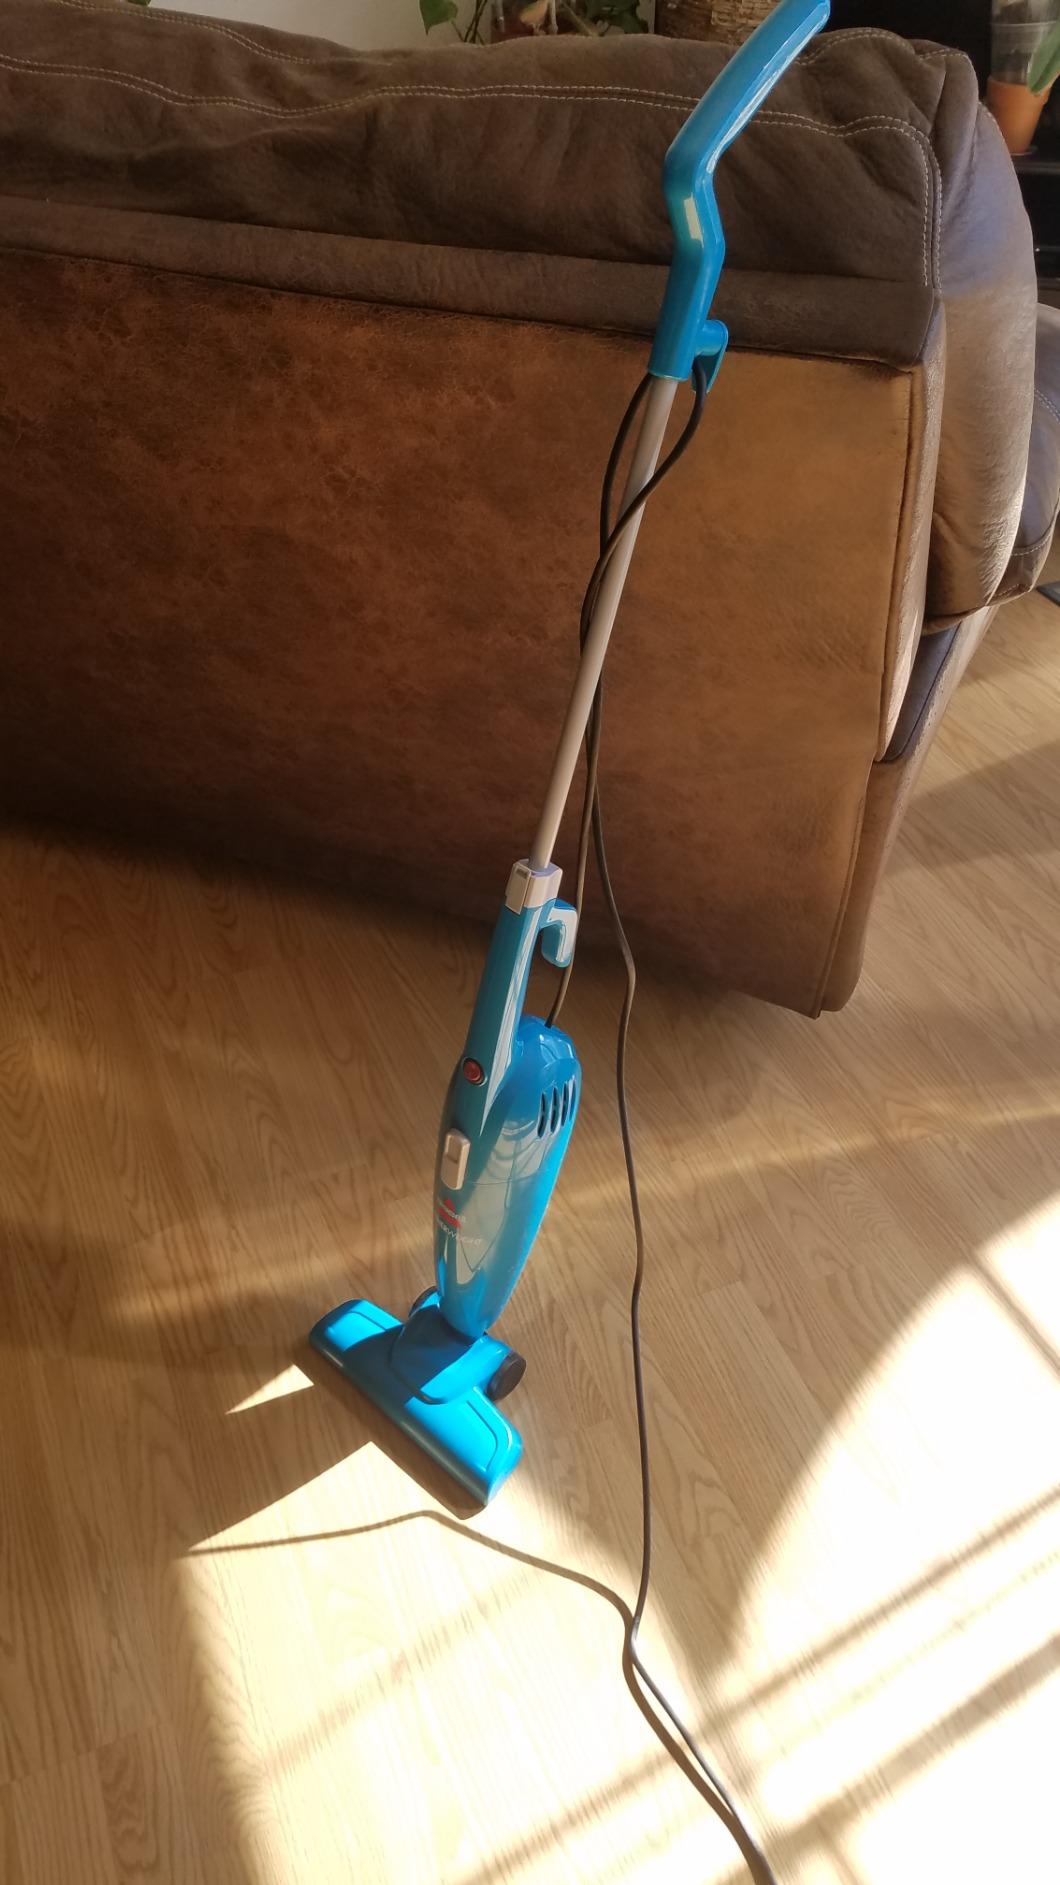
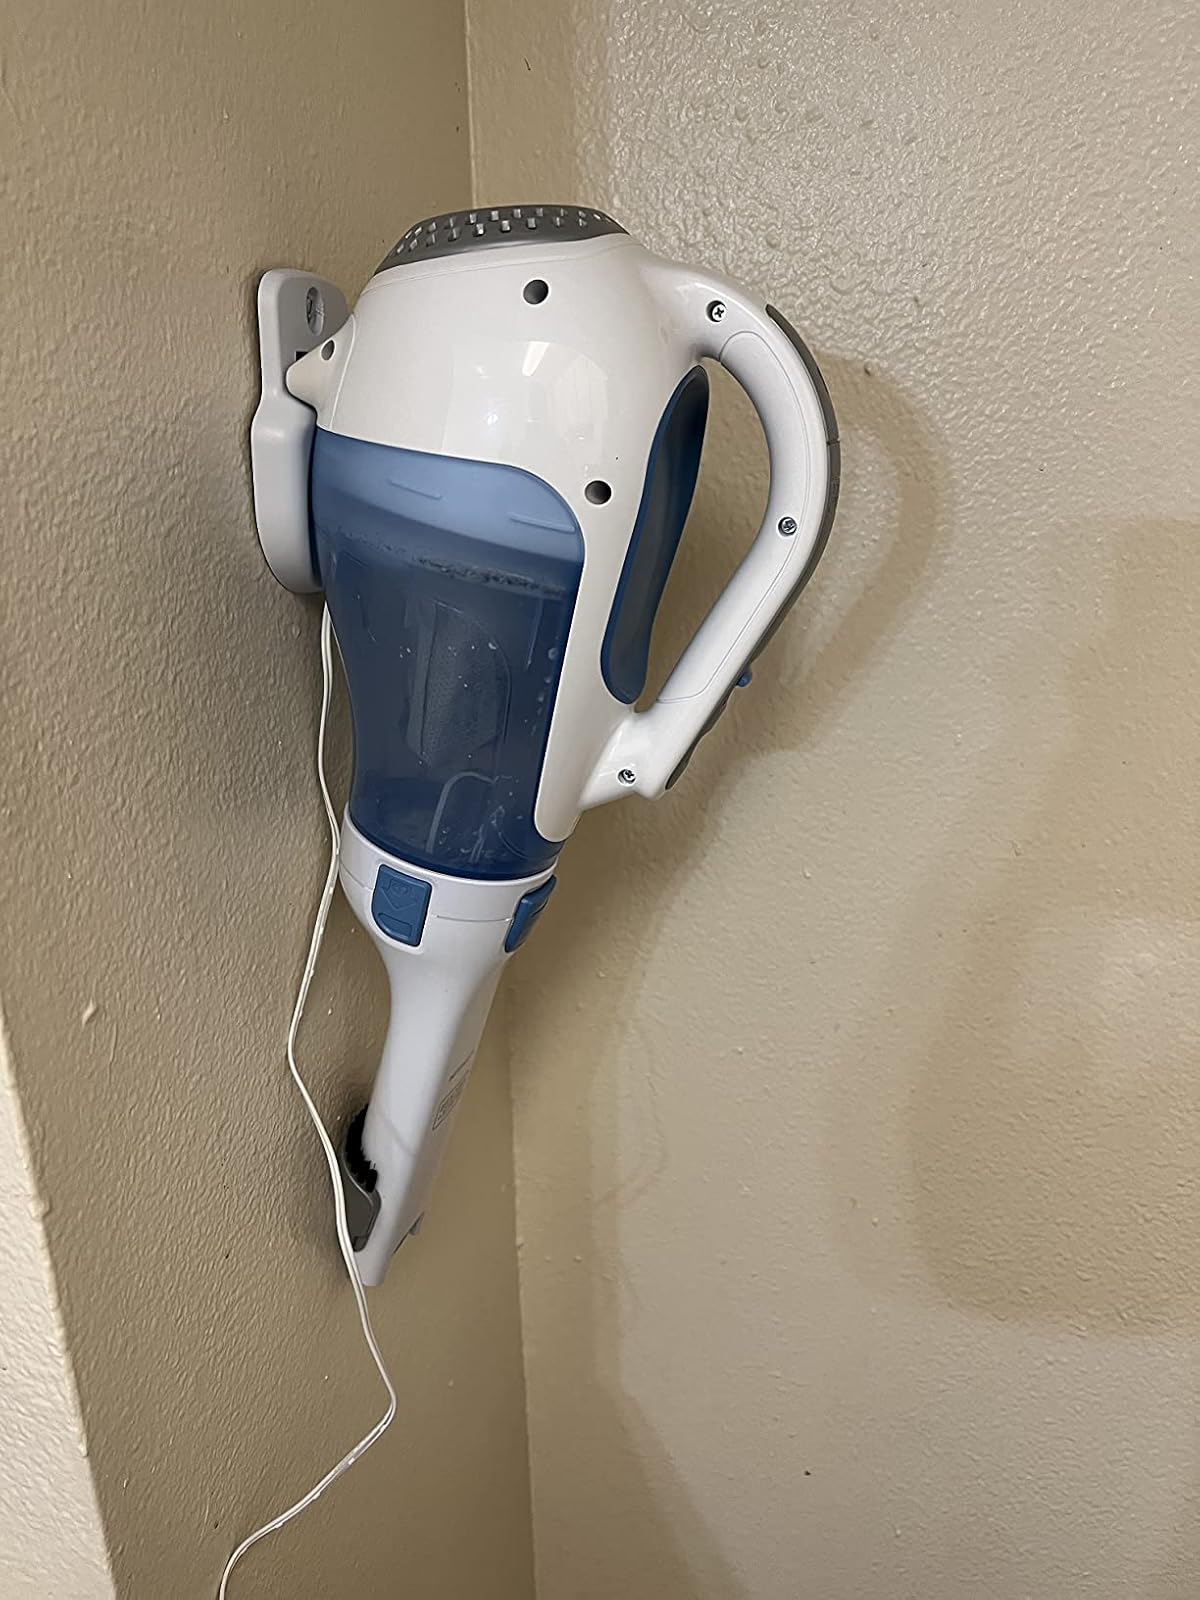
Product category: items_vacuum
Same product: no